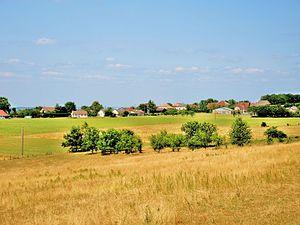
Panorama&amp
Bournois est une commune française située dans le département du Doubs, en région Bourgogne-Franche-Comté.